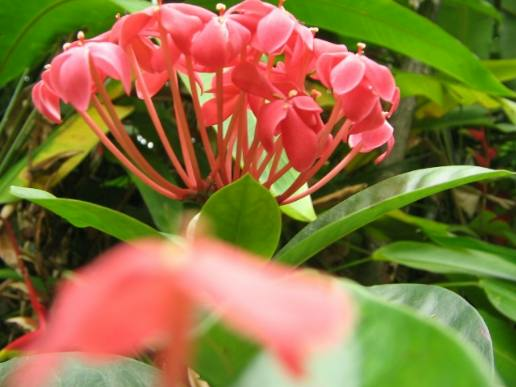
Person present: No